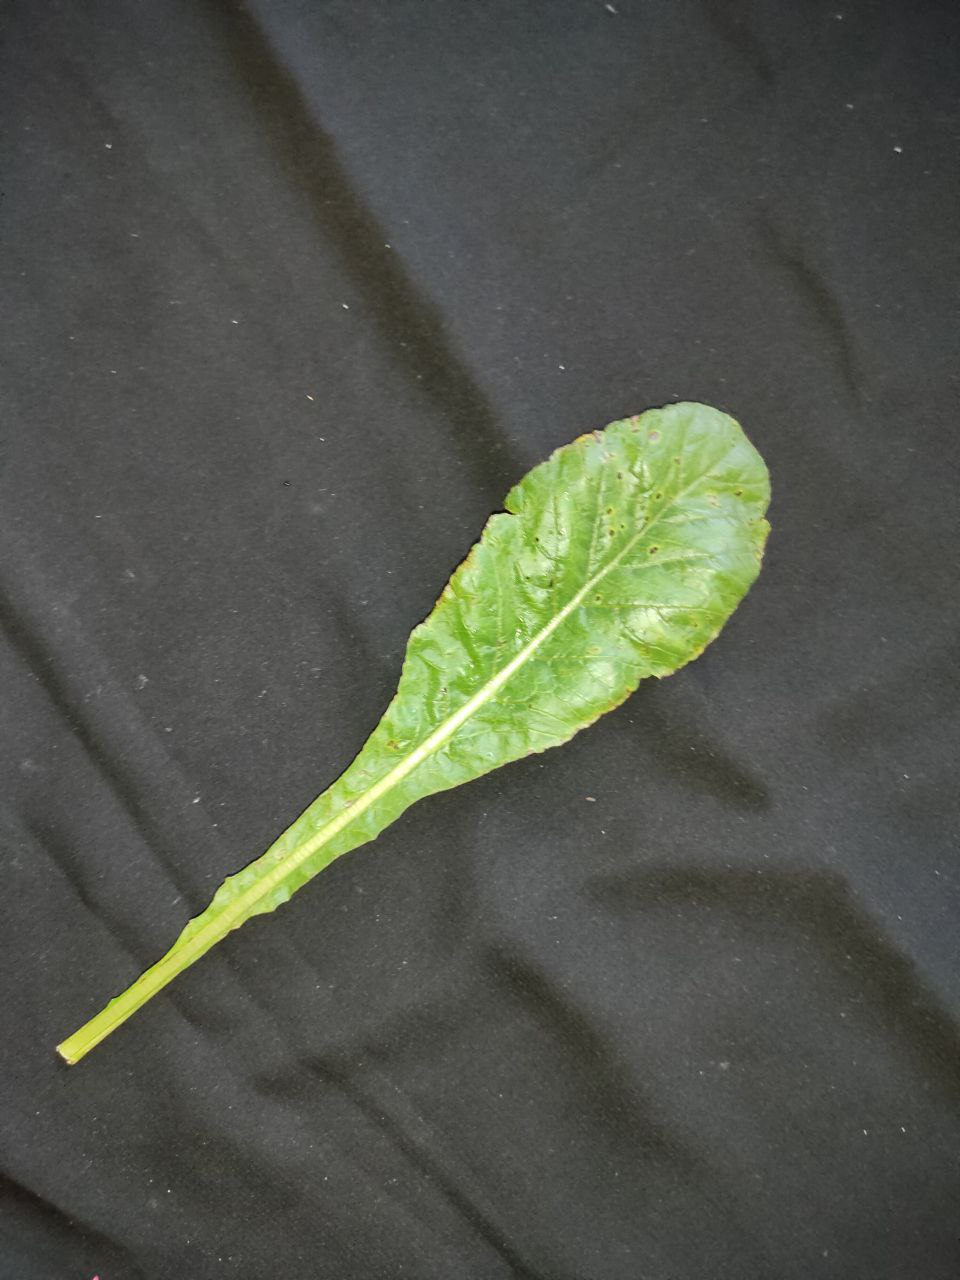
Label: Black leaf spot